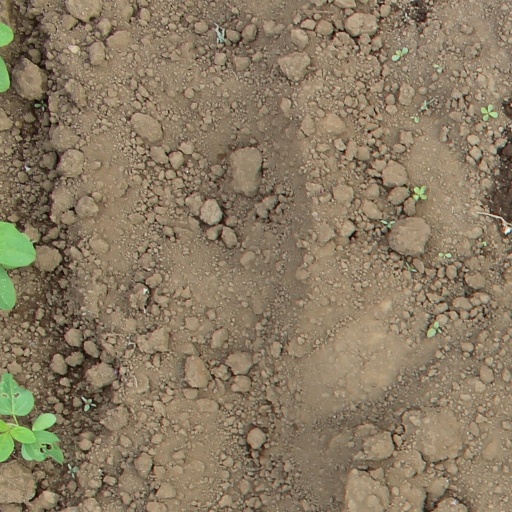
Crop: soybean